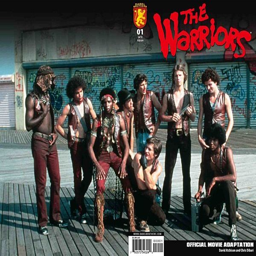
the cool gangs of movie can you dig it ?